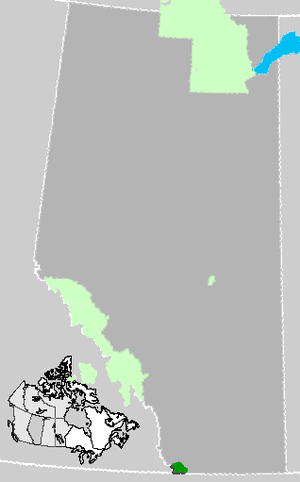
Waterton Lakes National Park
Waterton Lakes National Parks beliggenhed allersydligst i Alberta
Waterton Lakes National Park er en nationalpark i det sydvestlige hjørne af provinsen Alberta i Canada og grænser til Glacier National Park i Montana, USA. Waterton var Canadas fjerde nationalpark. Den blev oprettet i 1895 og har sit navn efter Waterton Lake. Parken har et areal på 505 km².